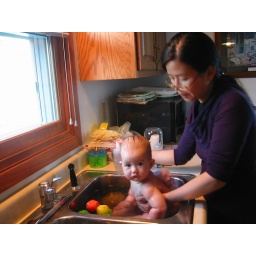
Bath in Grandma Stueber's kitchen sink